Dragon's Fury (roller coaster)

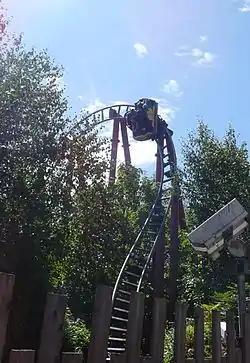

Dragon's Fury is a steel spinning roller coaster located at Chessington World of Adventures Resort in southwest London, England. Manufactured by Maurer AG, the ride opened on 27 March 2004 and features individual four-person cars that spin independently on a horizontal axis.